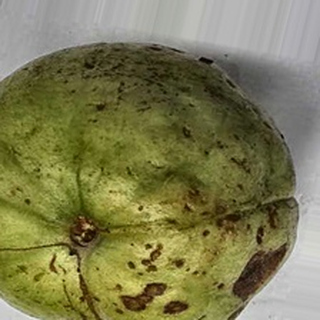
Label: guava_anthracnose